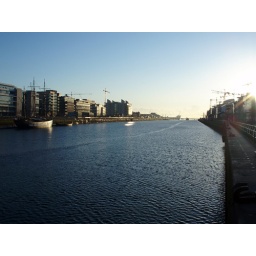
woke beneath a clear blue sky